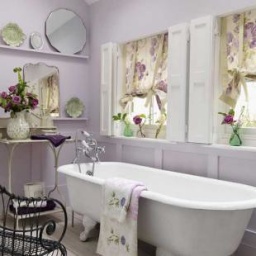
Introduce colour into your bathroom by choosing a subtle lilac wall paint and attractive patterned blinds